Northern Hub

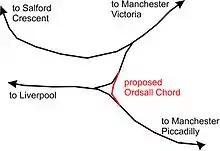
A diagram showing the Ordsall Chord.

Major stations will be improved to include new platforms, station layout re-configuration and redevelopment. Most improvements will be in Manchester aimed at alleviating bottlenecks that delay passing services and restricts routes.